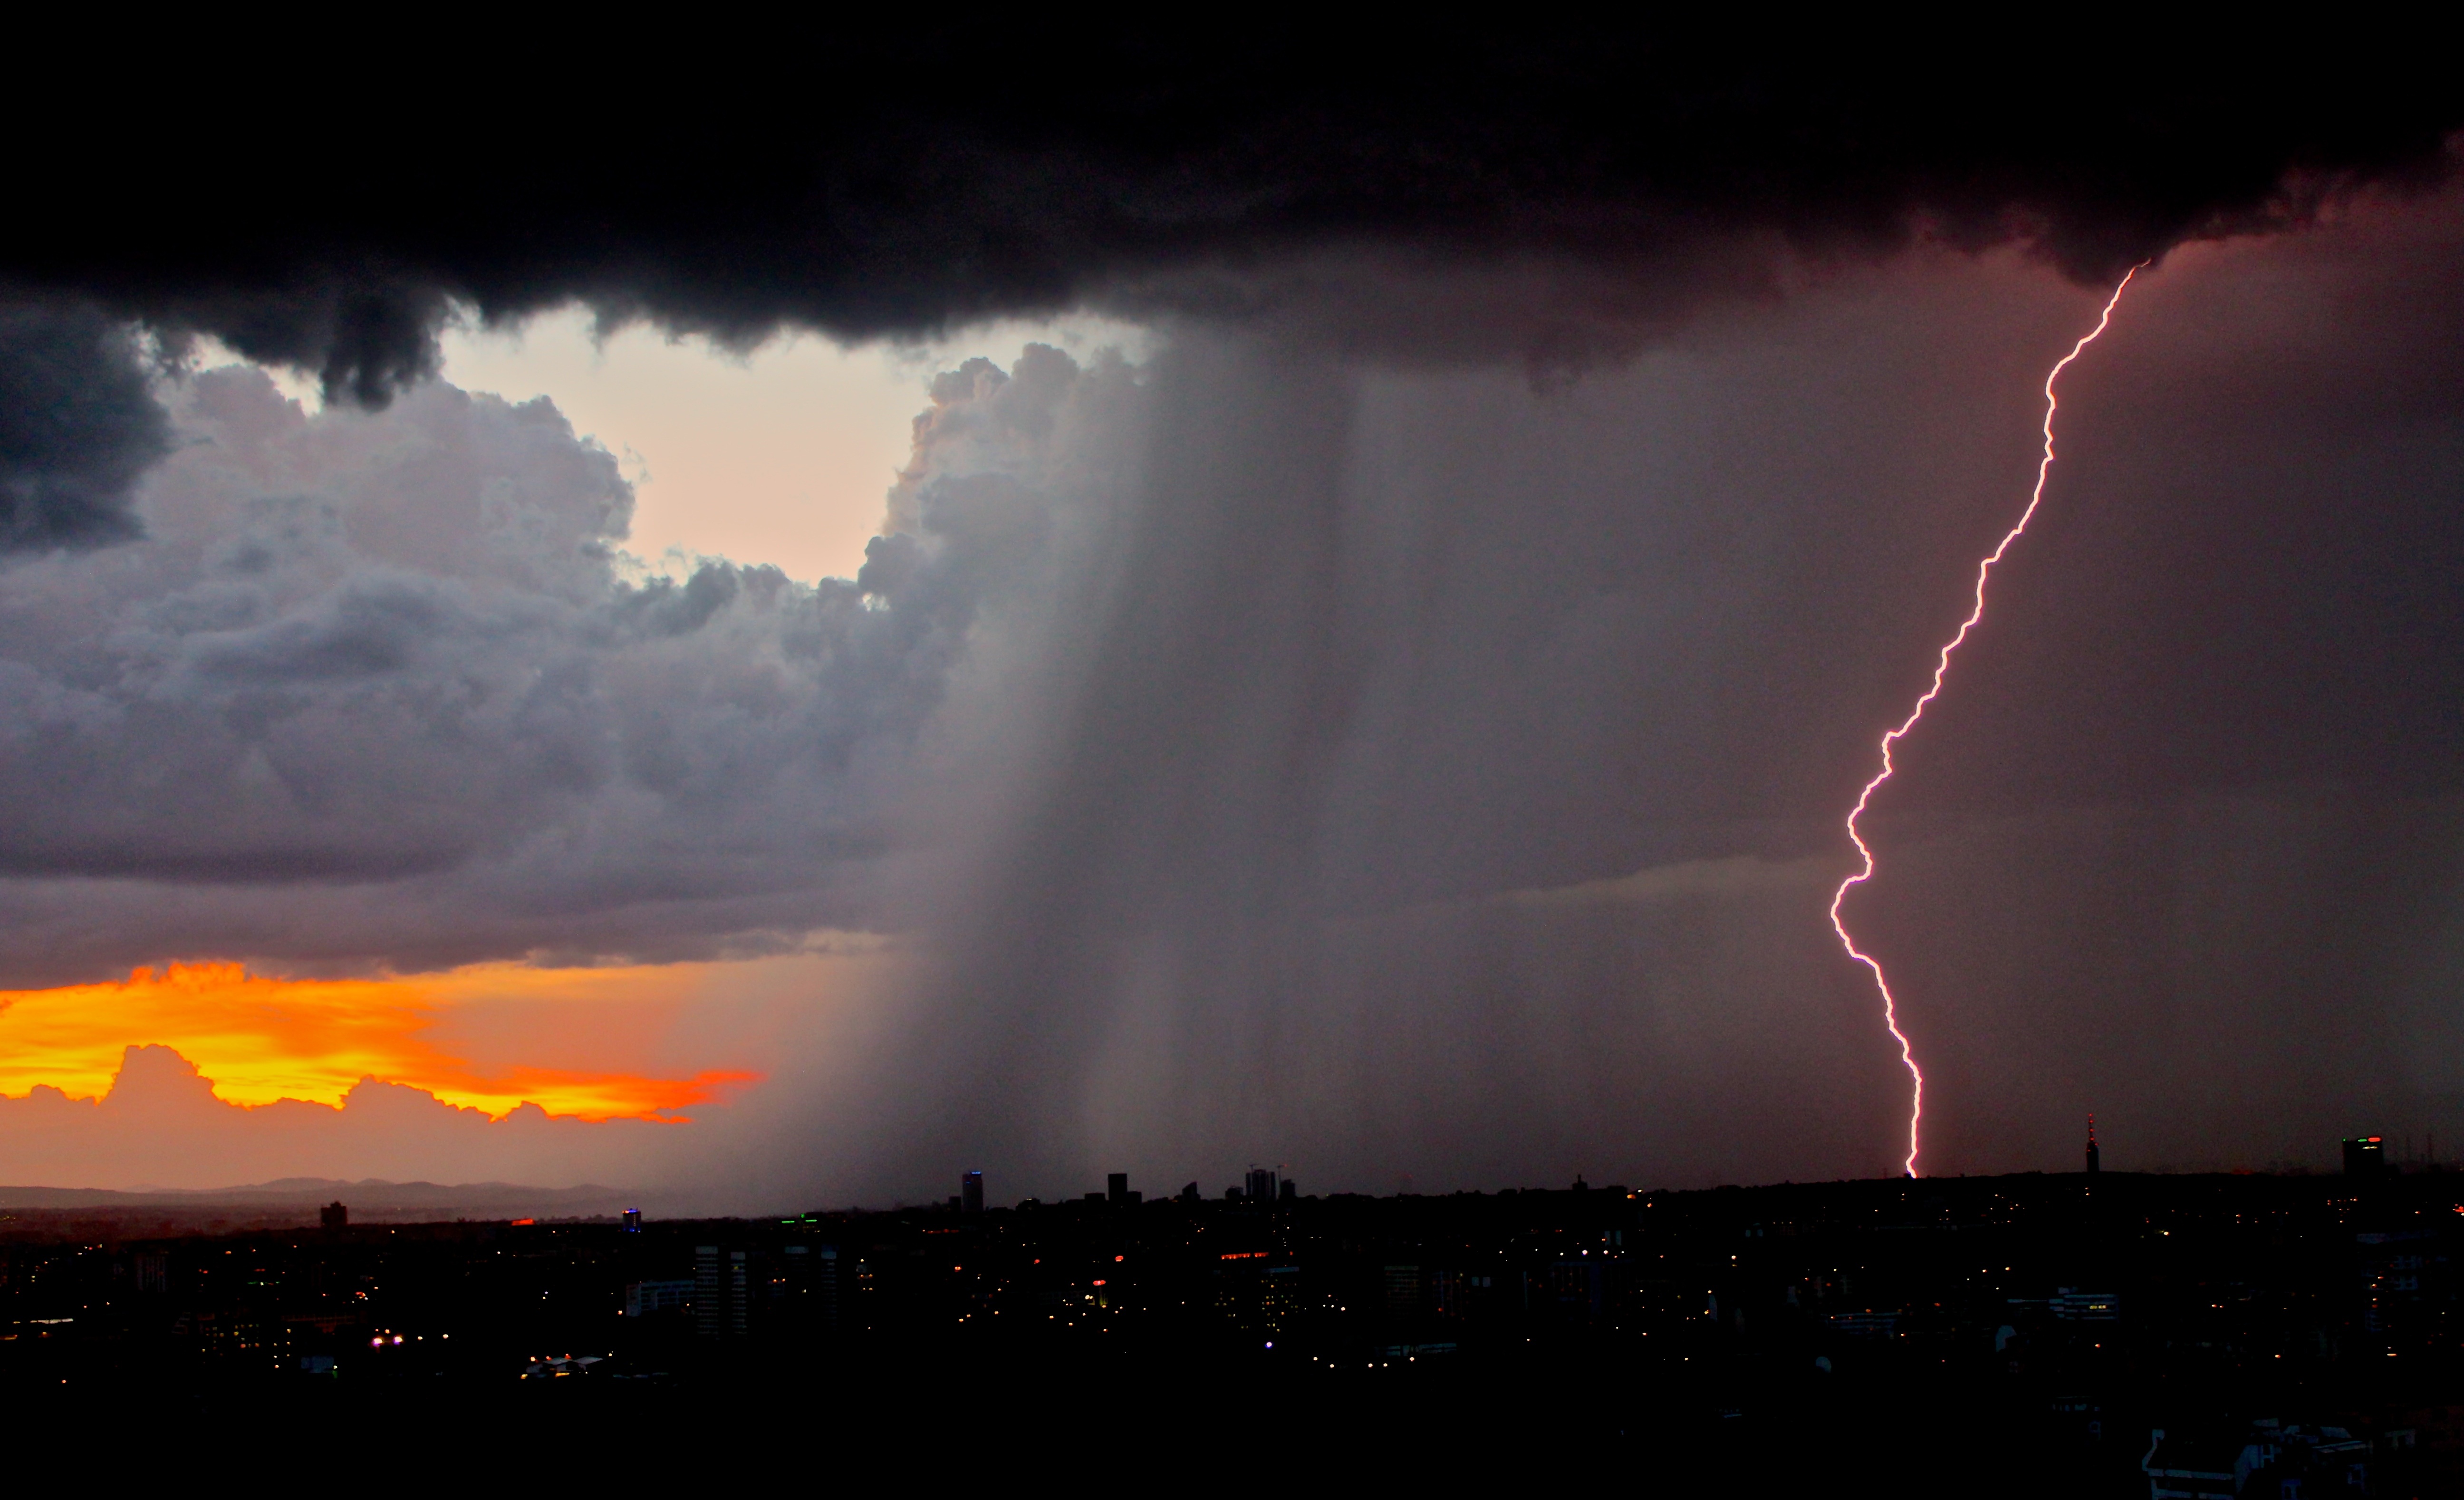
nature, cloud, sky, night, atmosphere, weather, storm, lightning, thunder, flash, danger, thunderstorm, dramatic, charge, strike, dangerous, powerful, rainstorm, phenomenon, lightning bolt, thunderbolt